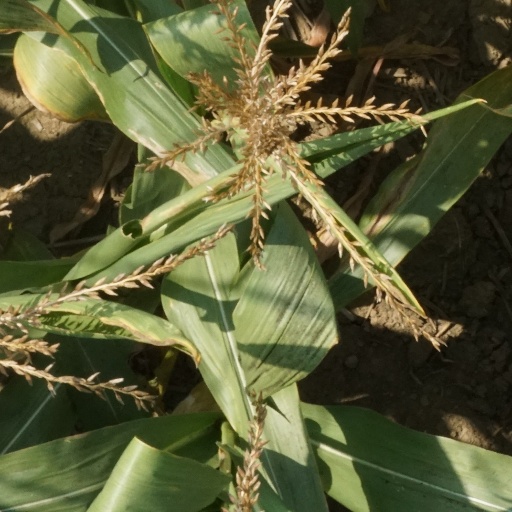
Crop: maize; corn